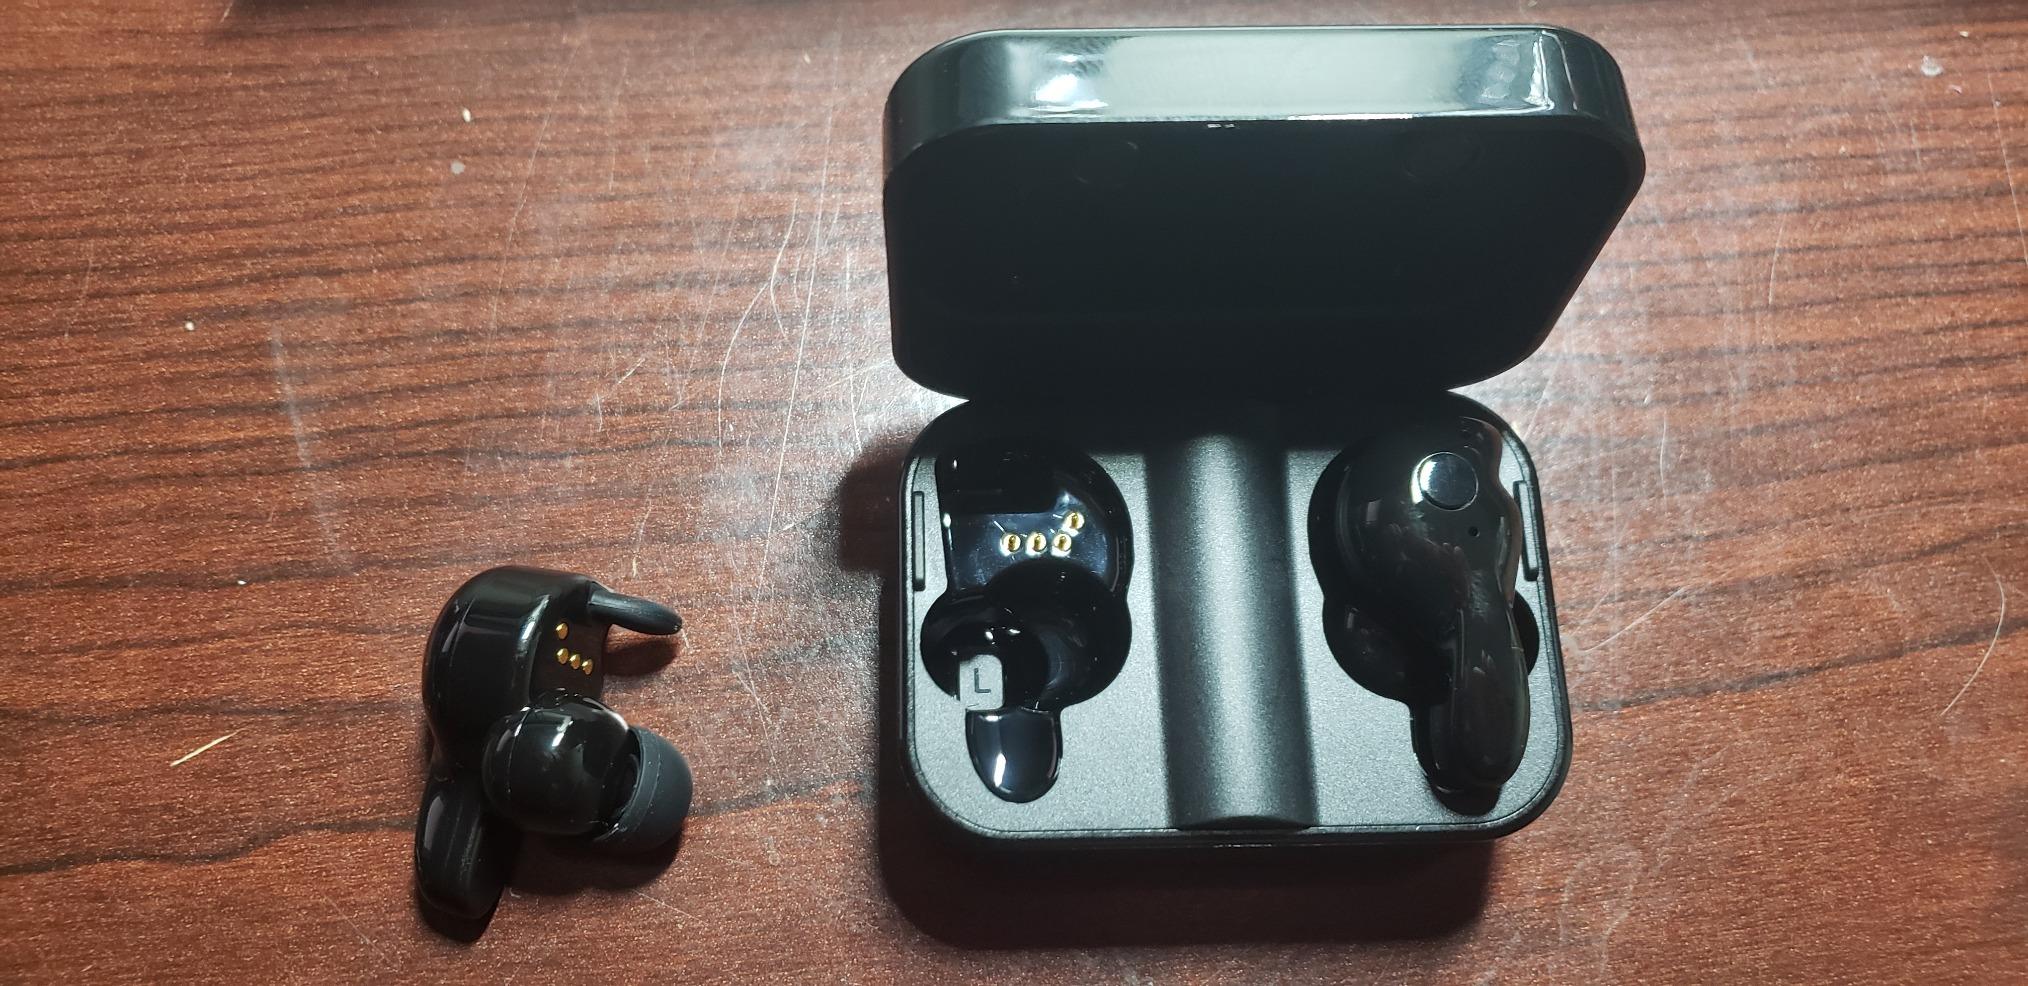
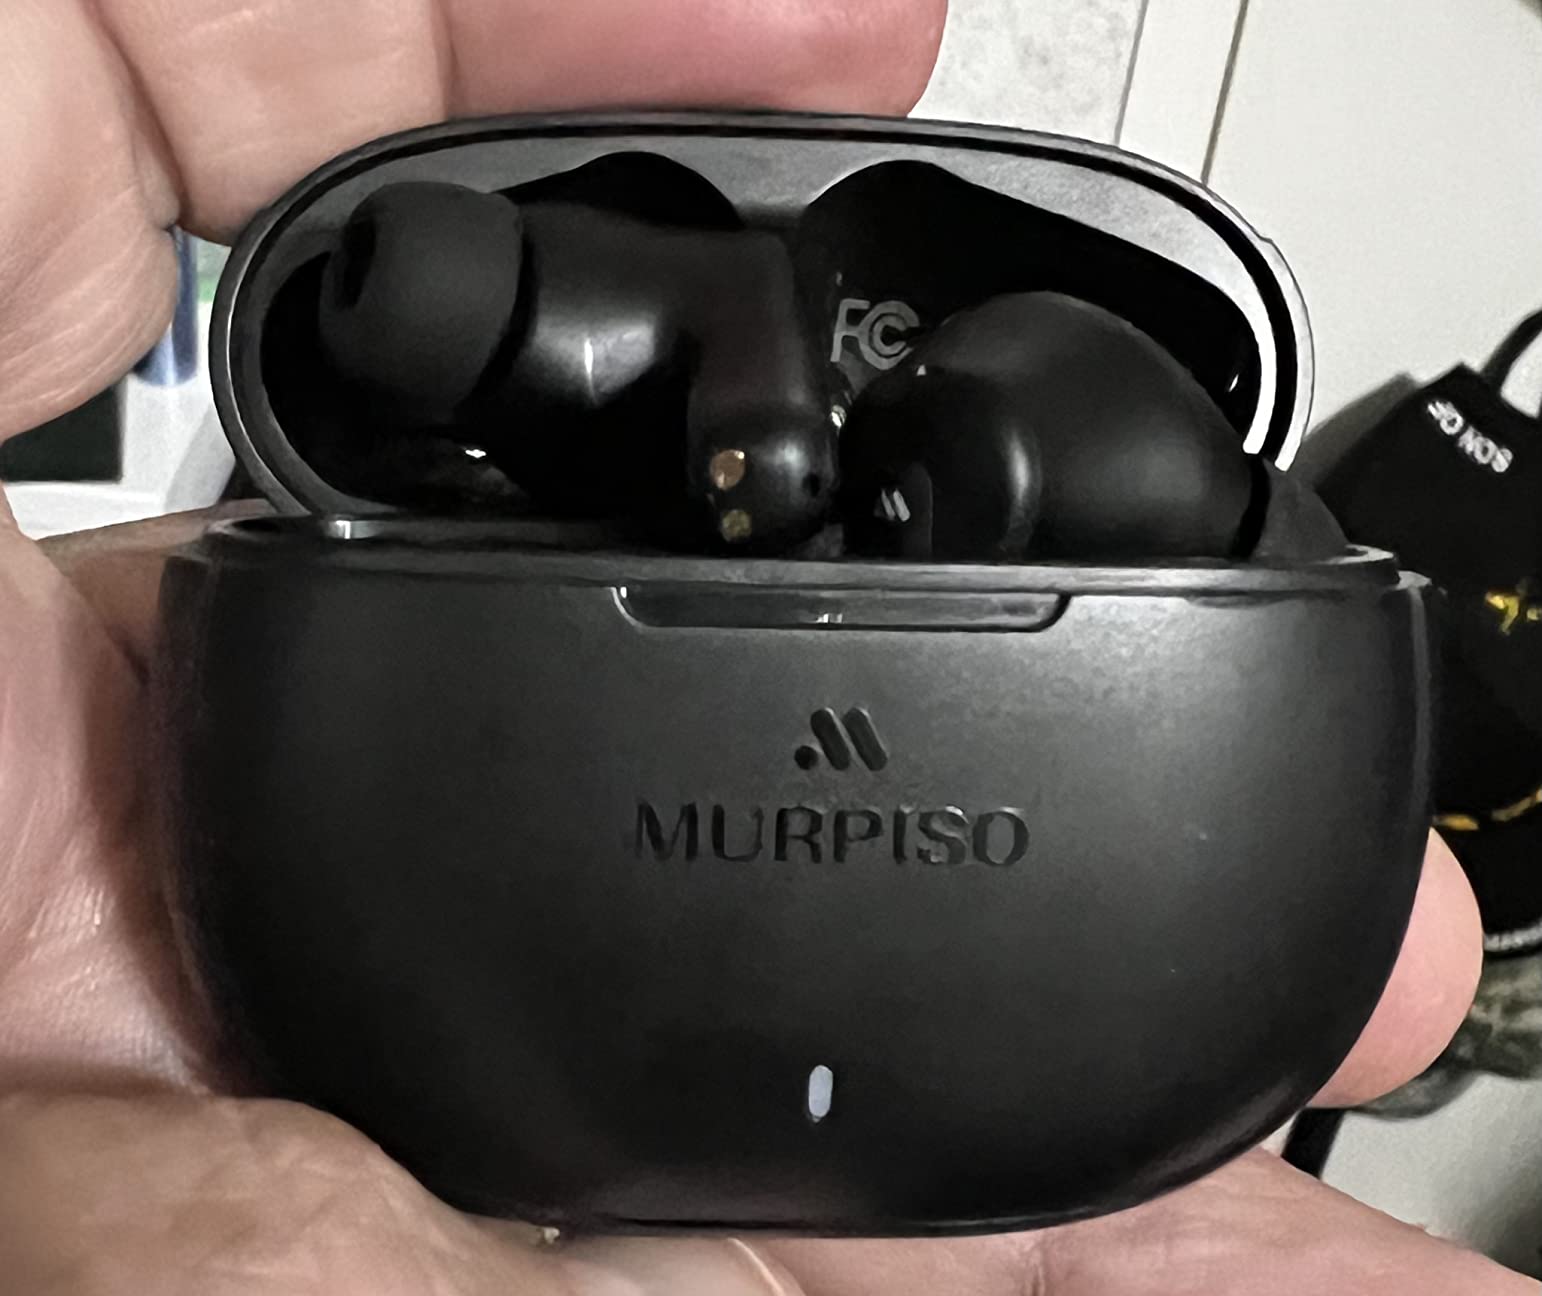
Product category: earbuds
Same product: no